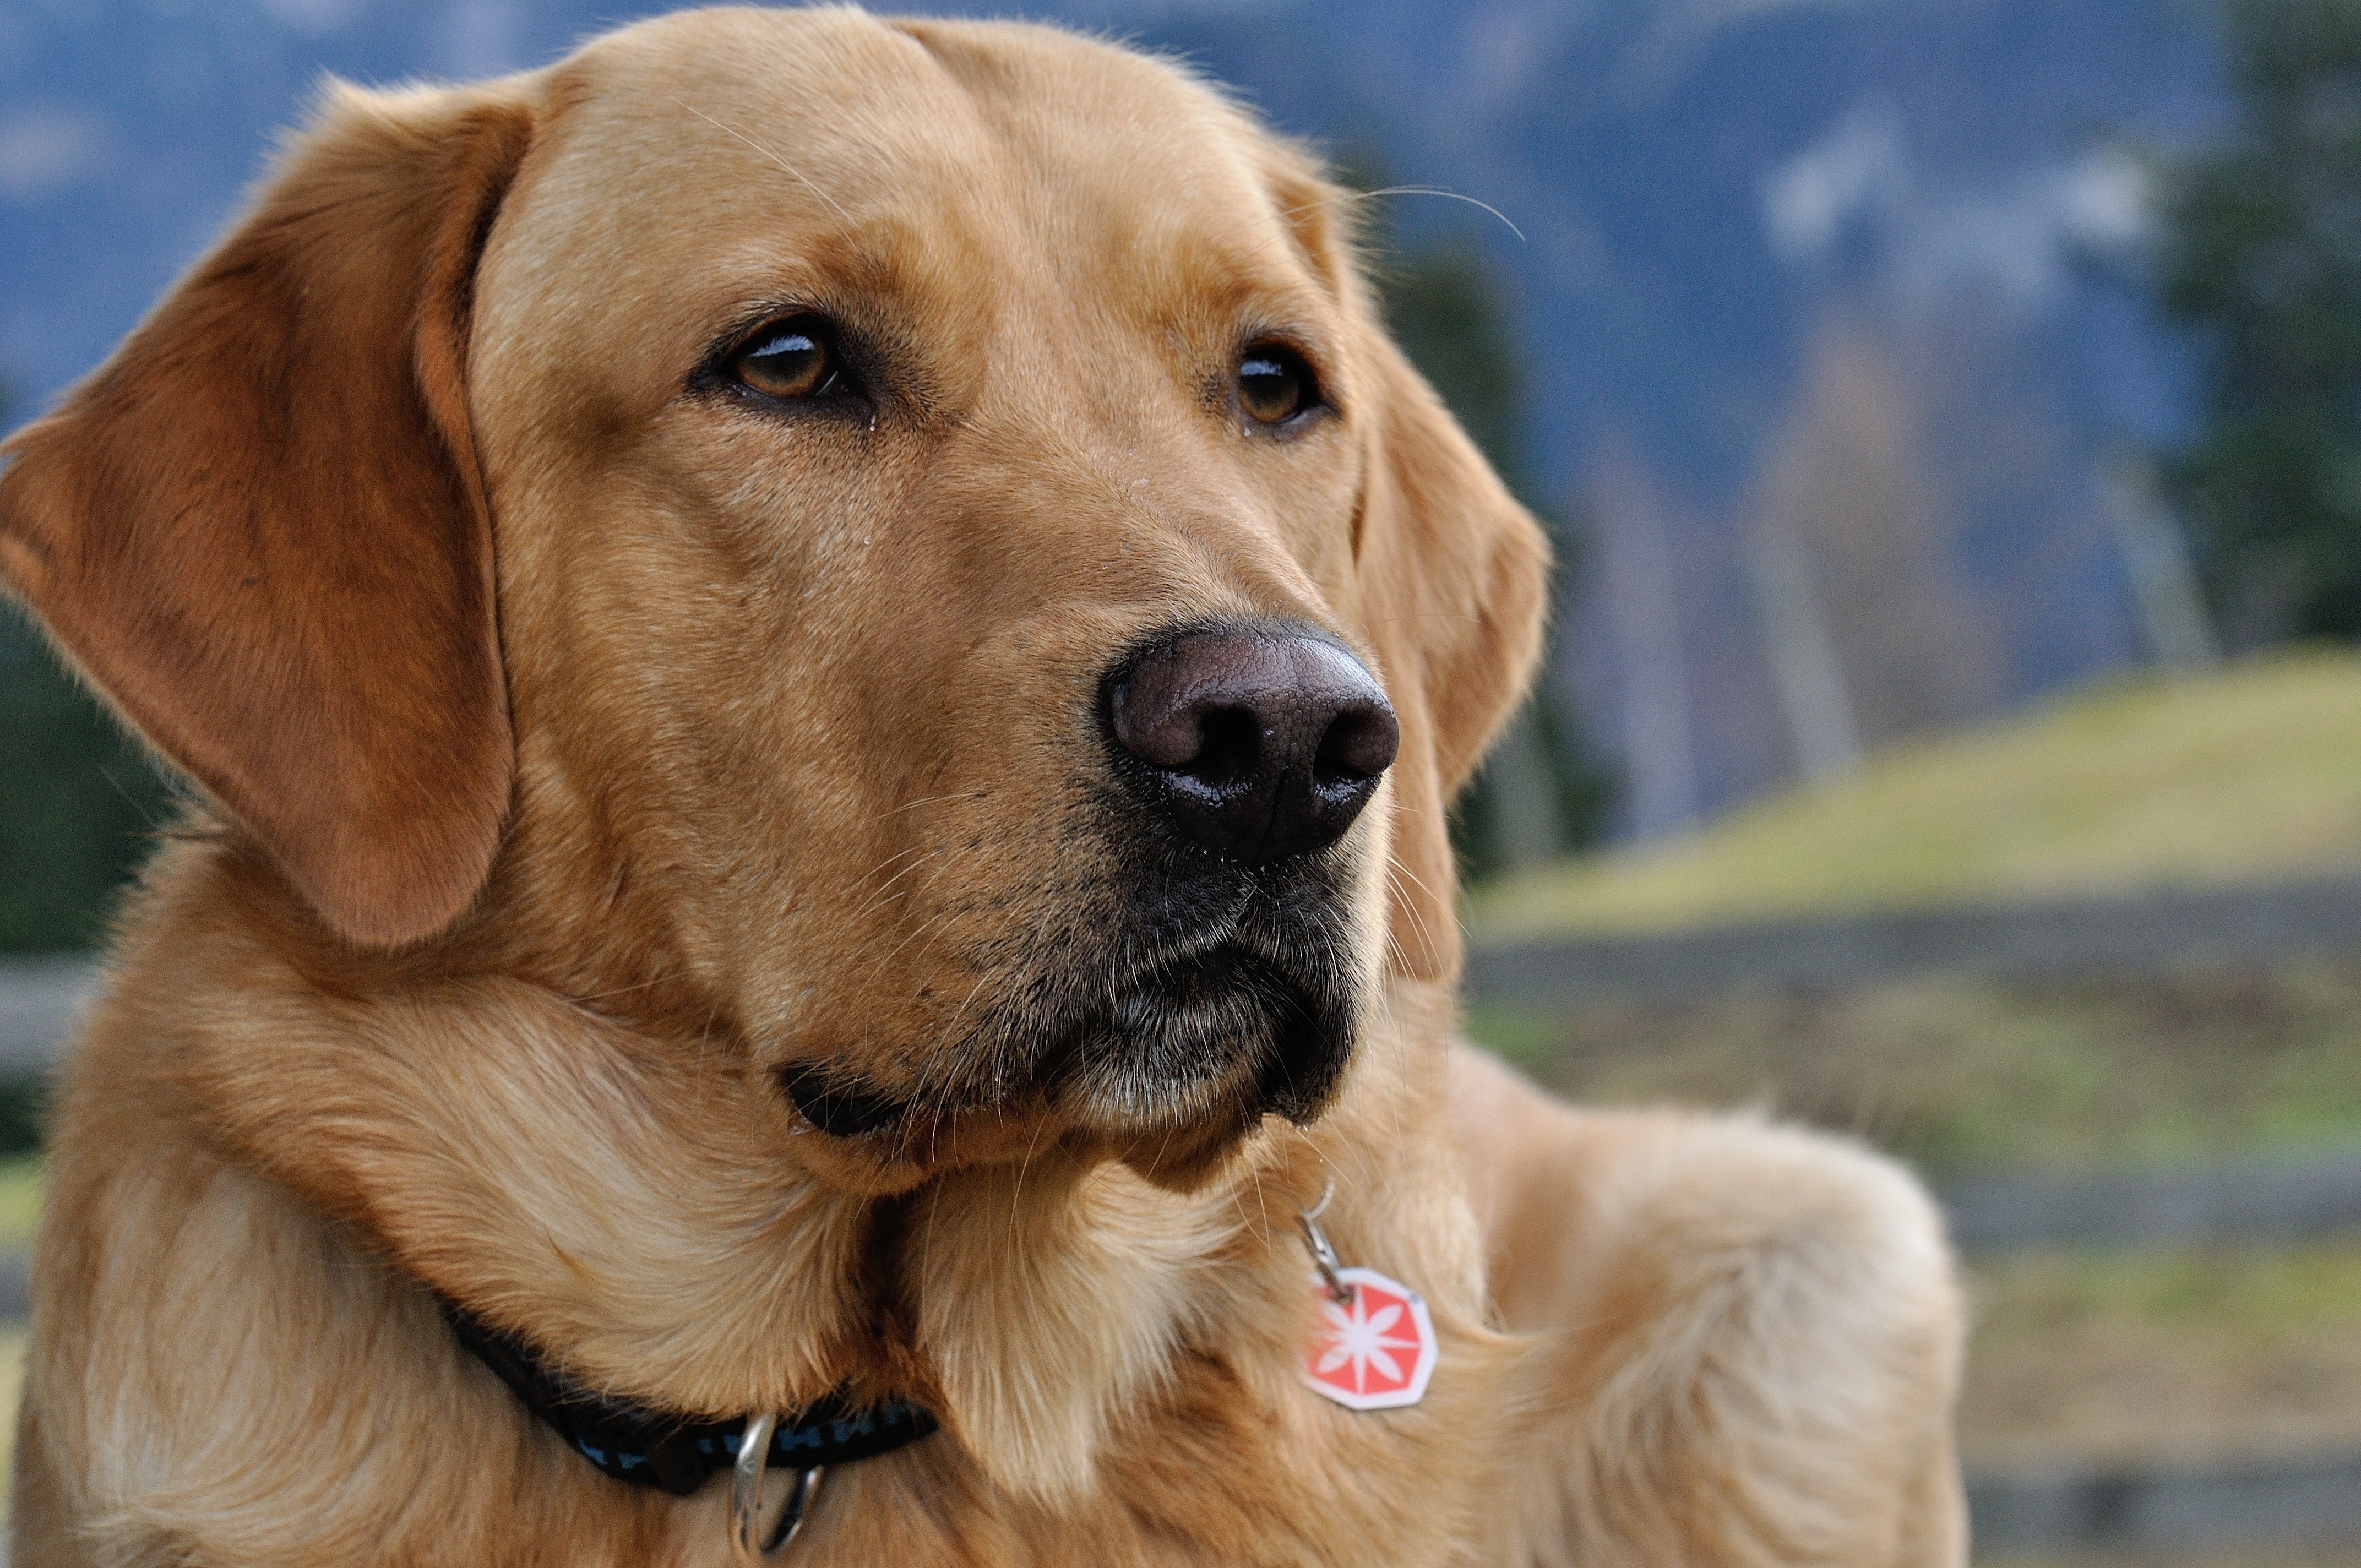
puppy, dog, pet, mammal, close, golden retriever, snout, vertebrate, labrador retriever, labrador, dog breed, retriever, dog like mammal, dog crossbreeds, nova scotia duck tolling retriever, broholmer